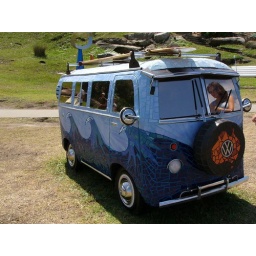
Sarah in the reflection of the split screen mirror window.